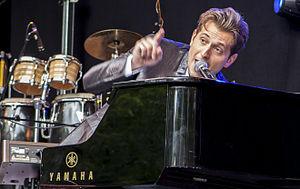
Peter Cincotti est un auteur-compositeur-interprète de jazz. Il est né à New York aux États-Unis le 11 juillet 1983.